Joe Kuether

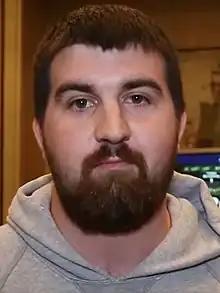
Joe Kuether at 2015 WPT Borgata Championship

Joseph "Joe" Kuether (born February 5, 1988), known as "The Luckbox", is an American professional poker player. He was ranked 22nd in the 2014 Poker Player of the year rankings, and has lifetime live earnings of over $3,600,000.